Patrick Leslie

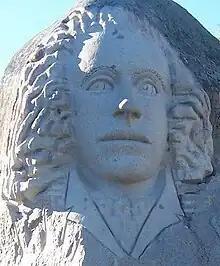
Patrick Leslie sculpture

Partick Leslie was born in Warthill, also known as Meikle Wartle in Aberdeenshire on 25 September 1815. He was the second son of William and Jane Leslie. His father was the 8th Laird of Folla and 9th Laird of Warthill, JP, DL, 27th in line of descent from the 1st Baron of Balquhain. The Leslies were members of the Church of Scotland.